Sterling Price

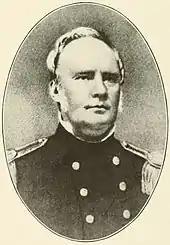
Price in uniform, 1861

Price was initially a public supporter of the Union. He backed Stephen A. Douglas for president in 1860. When the states of the Deep South seceded and formed the Confederate States of America, Price opposed secession by Missouri. He was elected presiding officer of the Missouri Constitutional Convention of 1861–1863 on February 28, 1861, which voted against the state leaving the Union. In private, however, Price conspired with pro-Confederate Governor Claiborne Fox Jackson to arm the state's militia with Confederate weapons so they could seize the St. Louis Arsenal and thereby gain control of the city and the state. The plot was foiled in May 1861, when Federal forces under Capt. Nathaniel Lyon seized the militia's Camp Jackson near St. Louis where Confederate weapons had been delivered. No longer able to hide his private support, and using the Federal action as justification, Price gave his public support to the secessionists and joined in requests for the Confederacy to occupy the state.